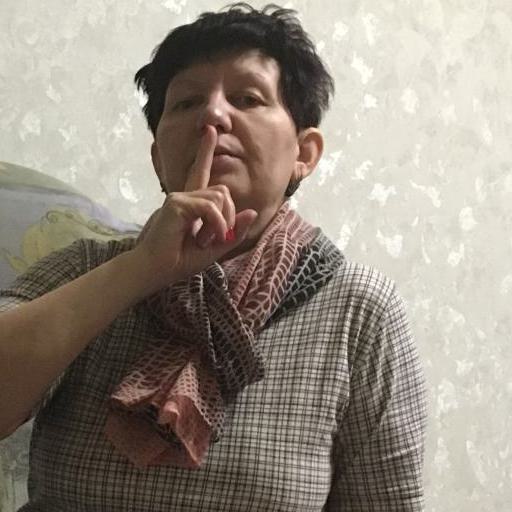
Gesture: mute